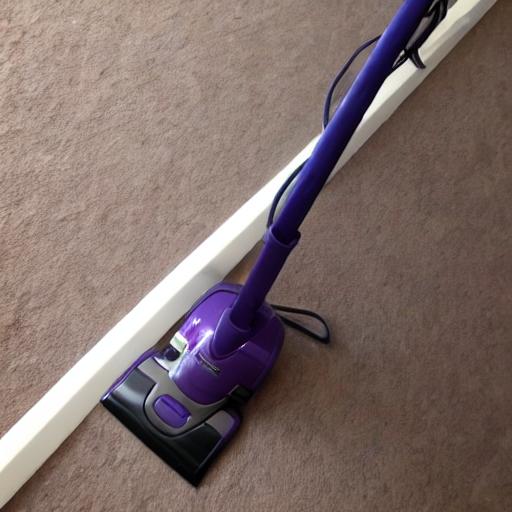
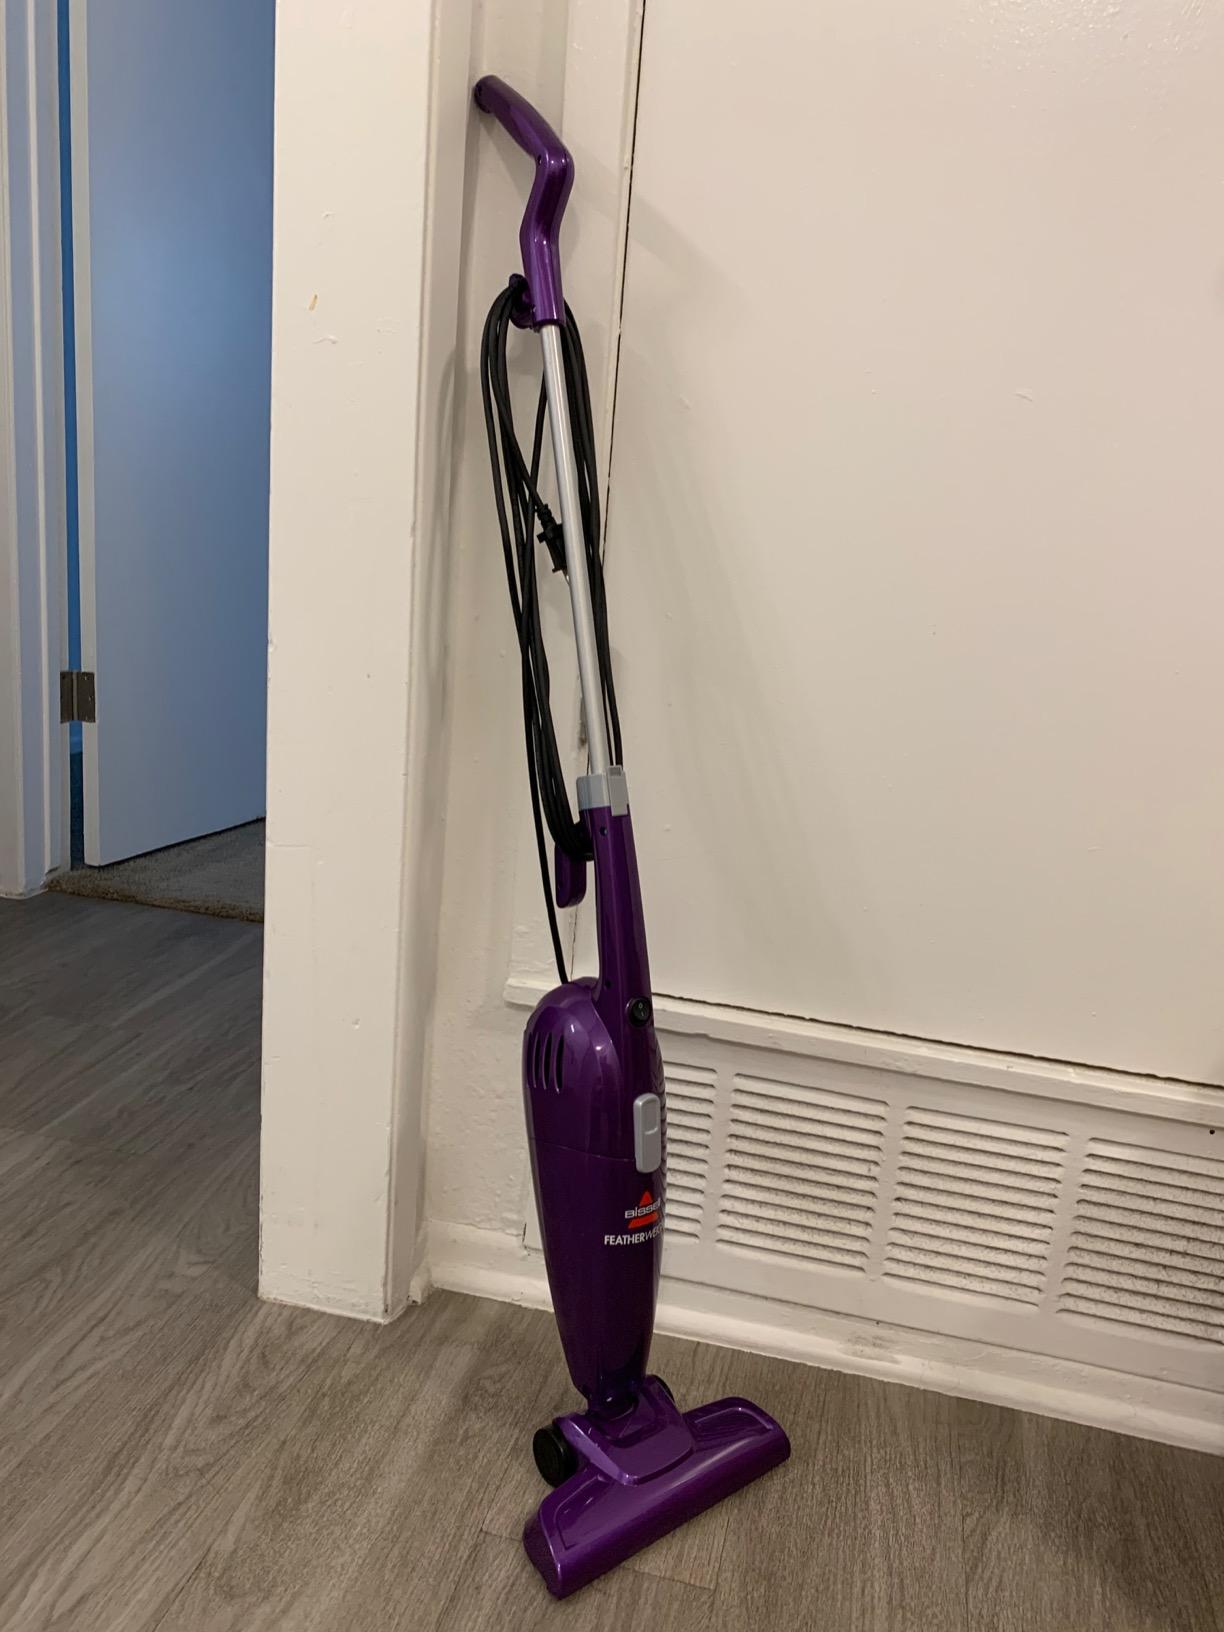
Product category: items_vacuum
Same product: no